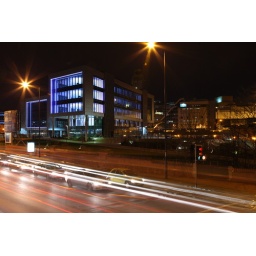
Near the train station, traffic shot with colourful building in the background